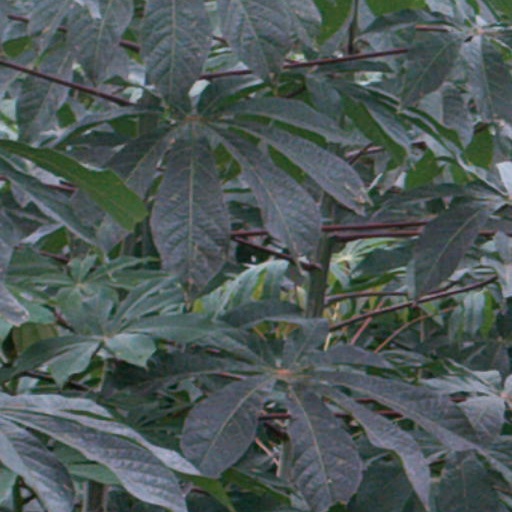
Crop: cassava